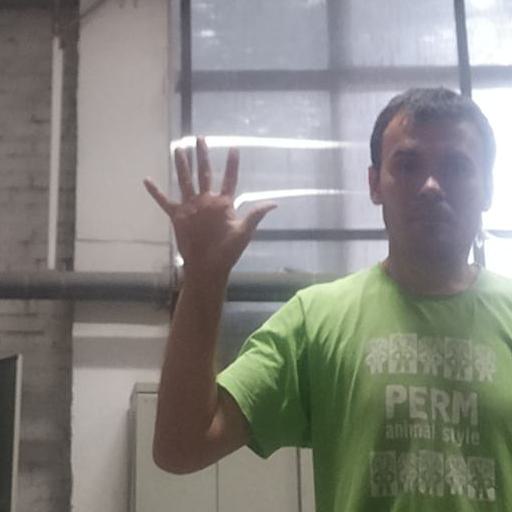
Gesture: palm